William H. Hunt

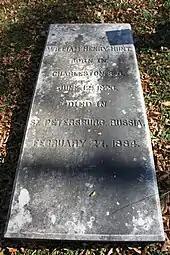
Grave of Hunt at Oak Hill Cemetery

He died on February 27, 1884, in Saint Petersburg, Russian Empire. His body was returned to the United States and after a funeral at St. John's Church in Washington, D.C. He was buried at Oak Hill Cemetery in Washington. He was a member of The Boston Club of New Orleans.